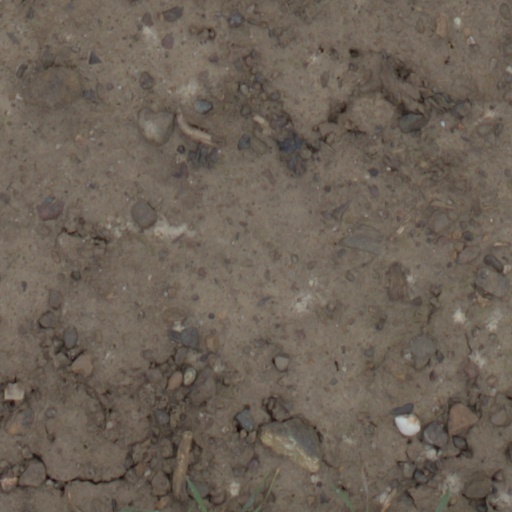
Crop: wheat